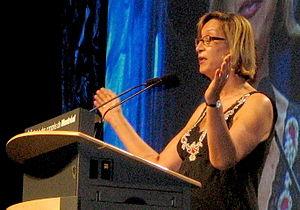
Georgina Beyer, née George Bertrand en novembre 1957, est une femme politique néo-zélandaise. Elle est la première personnalité politique ouvertement trans du pays et la première femme trans à être élue députée dans le monde.